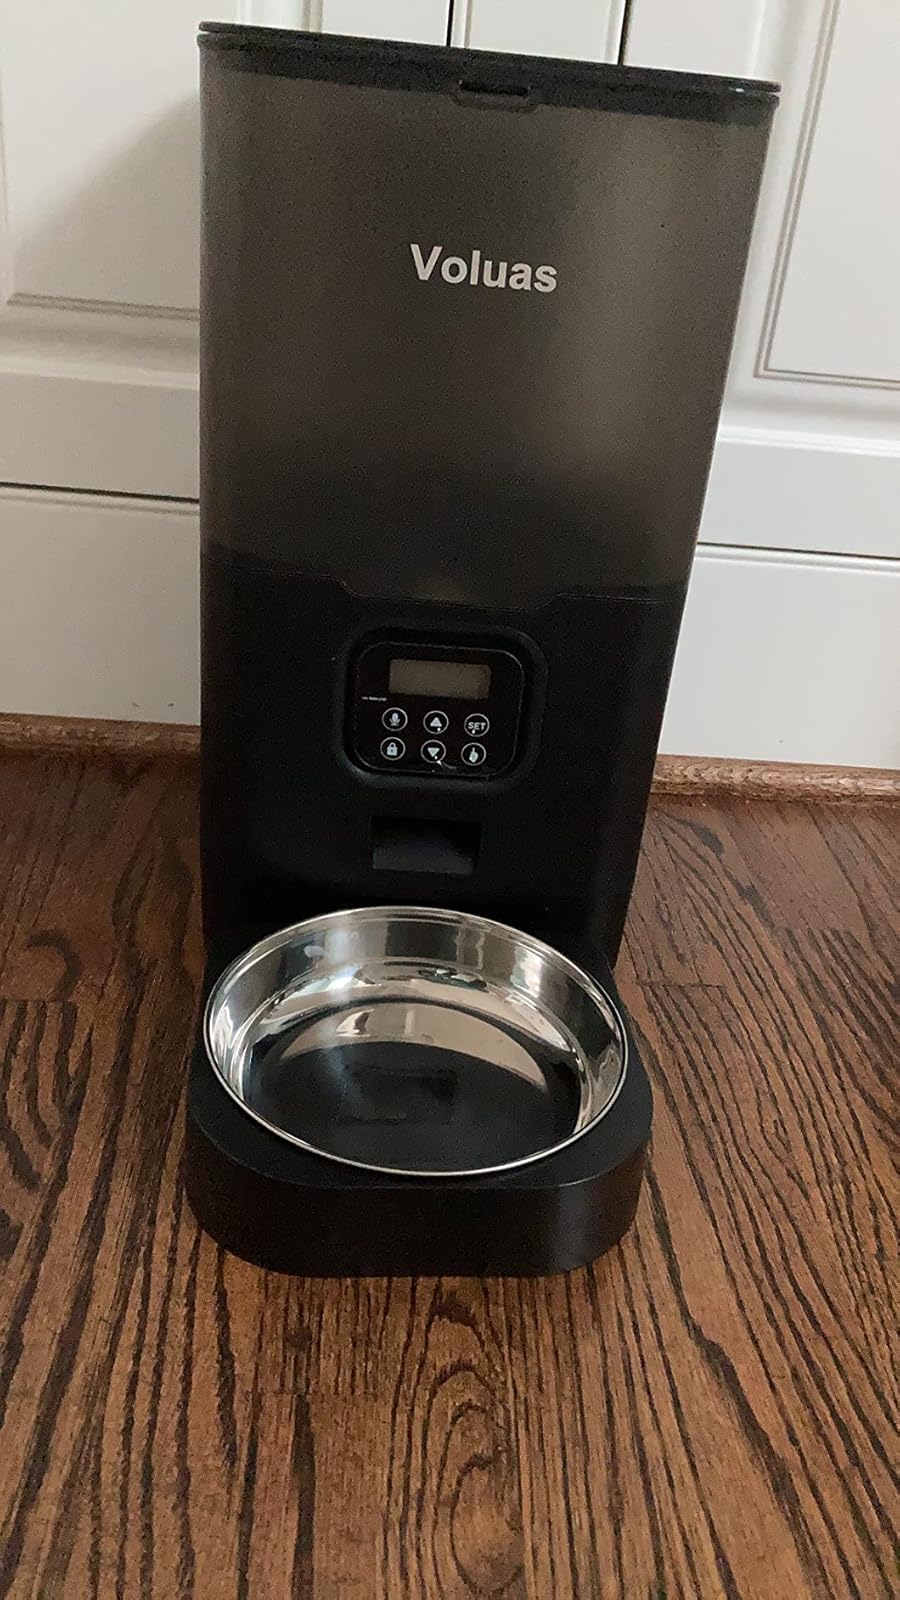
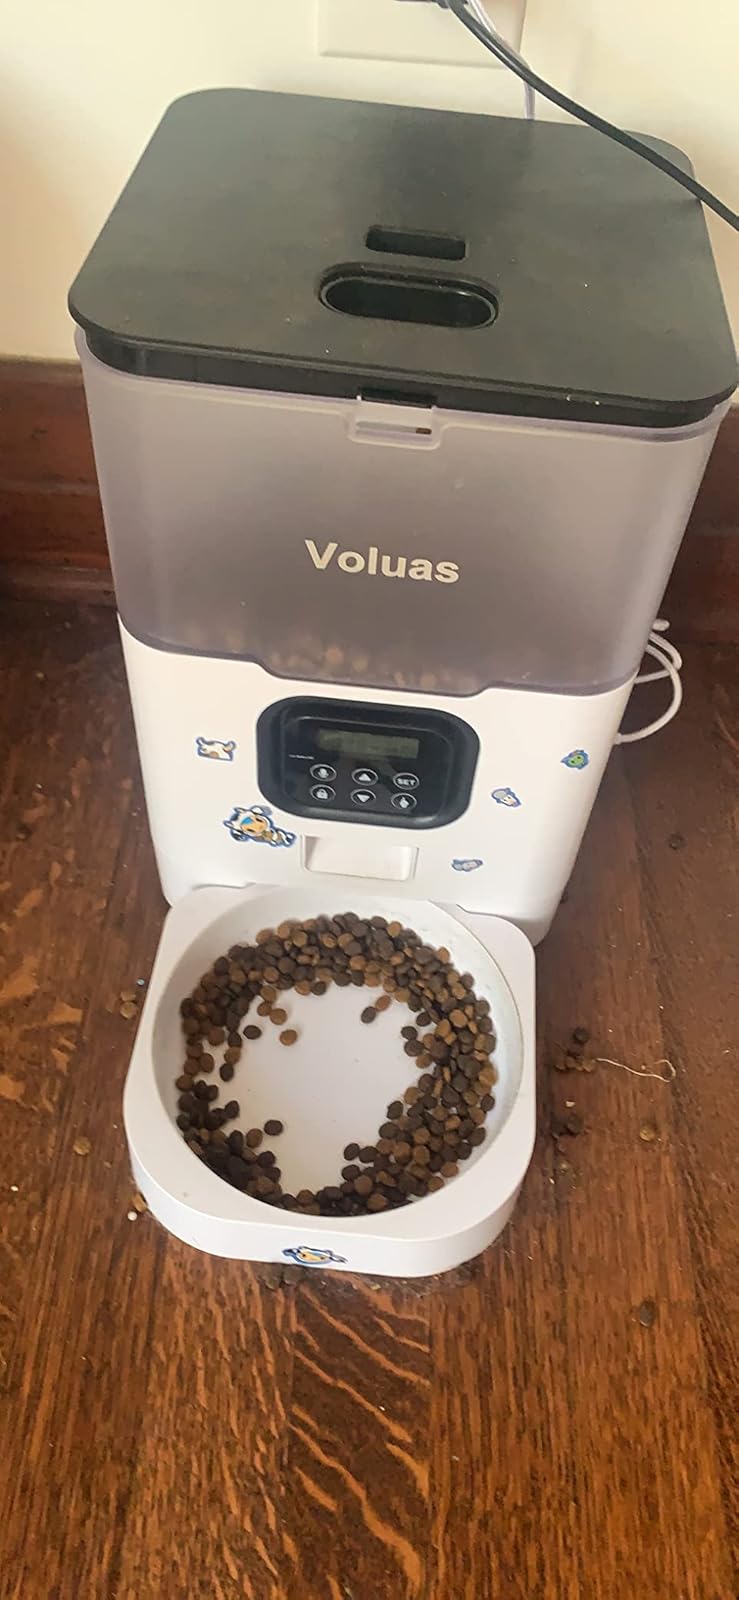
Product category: items_feeder
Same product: no